Zhang Deguang

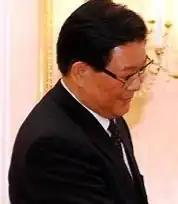
Zhang in 2003

Zhang Deguang (Simplified Chinese: 张德广; born 10 February 1941) was Executive Secretary of the Shanghai Cooperation Organisation from 2004 to 2006.